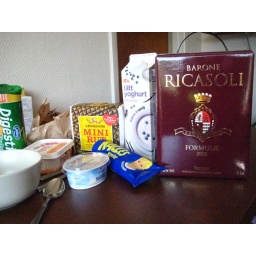
Desayuno con bag in box